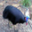
Label: bird